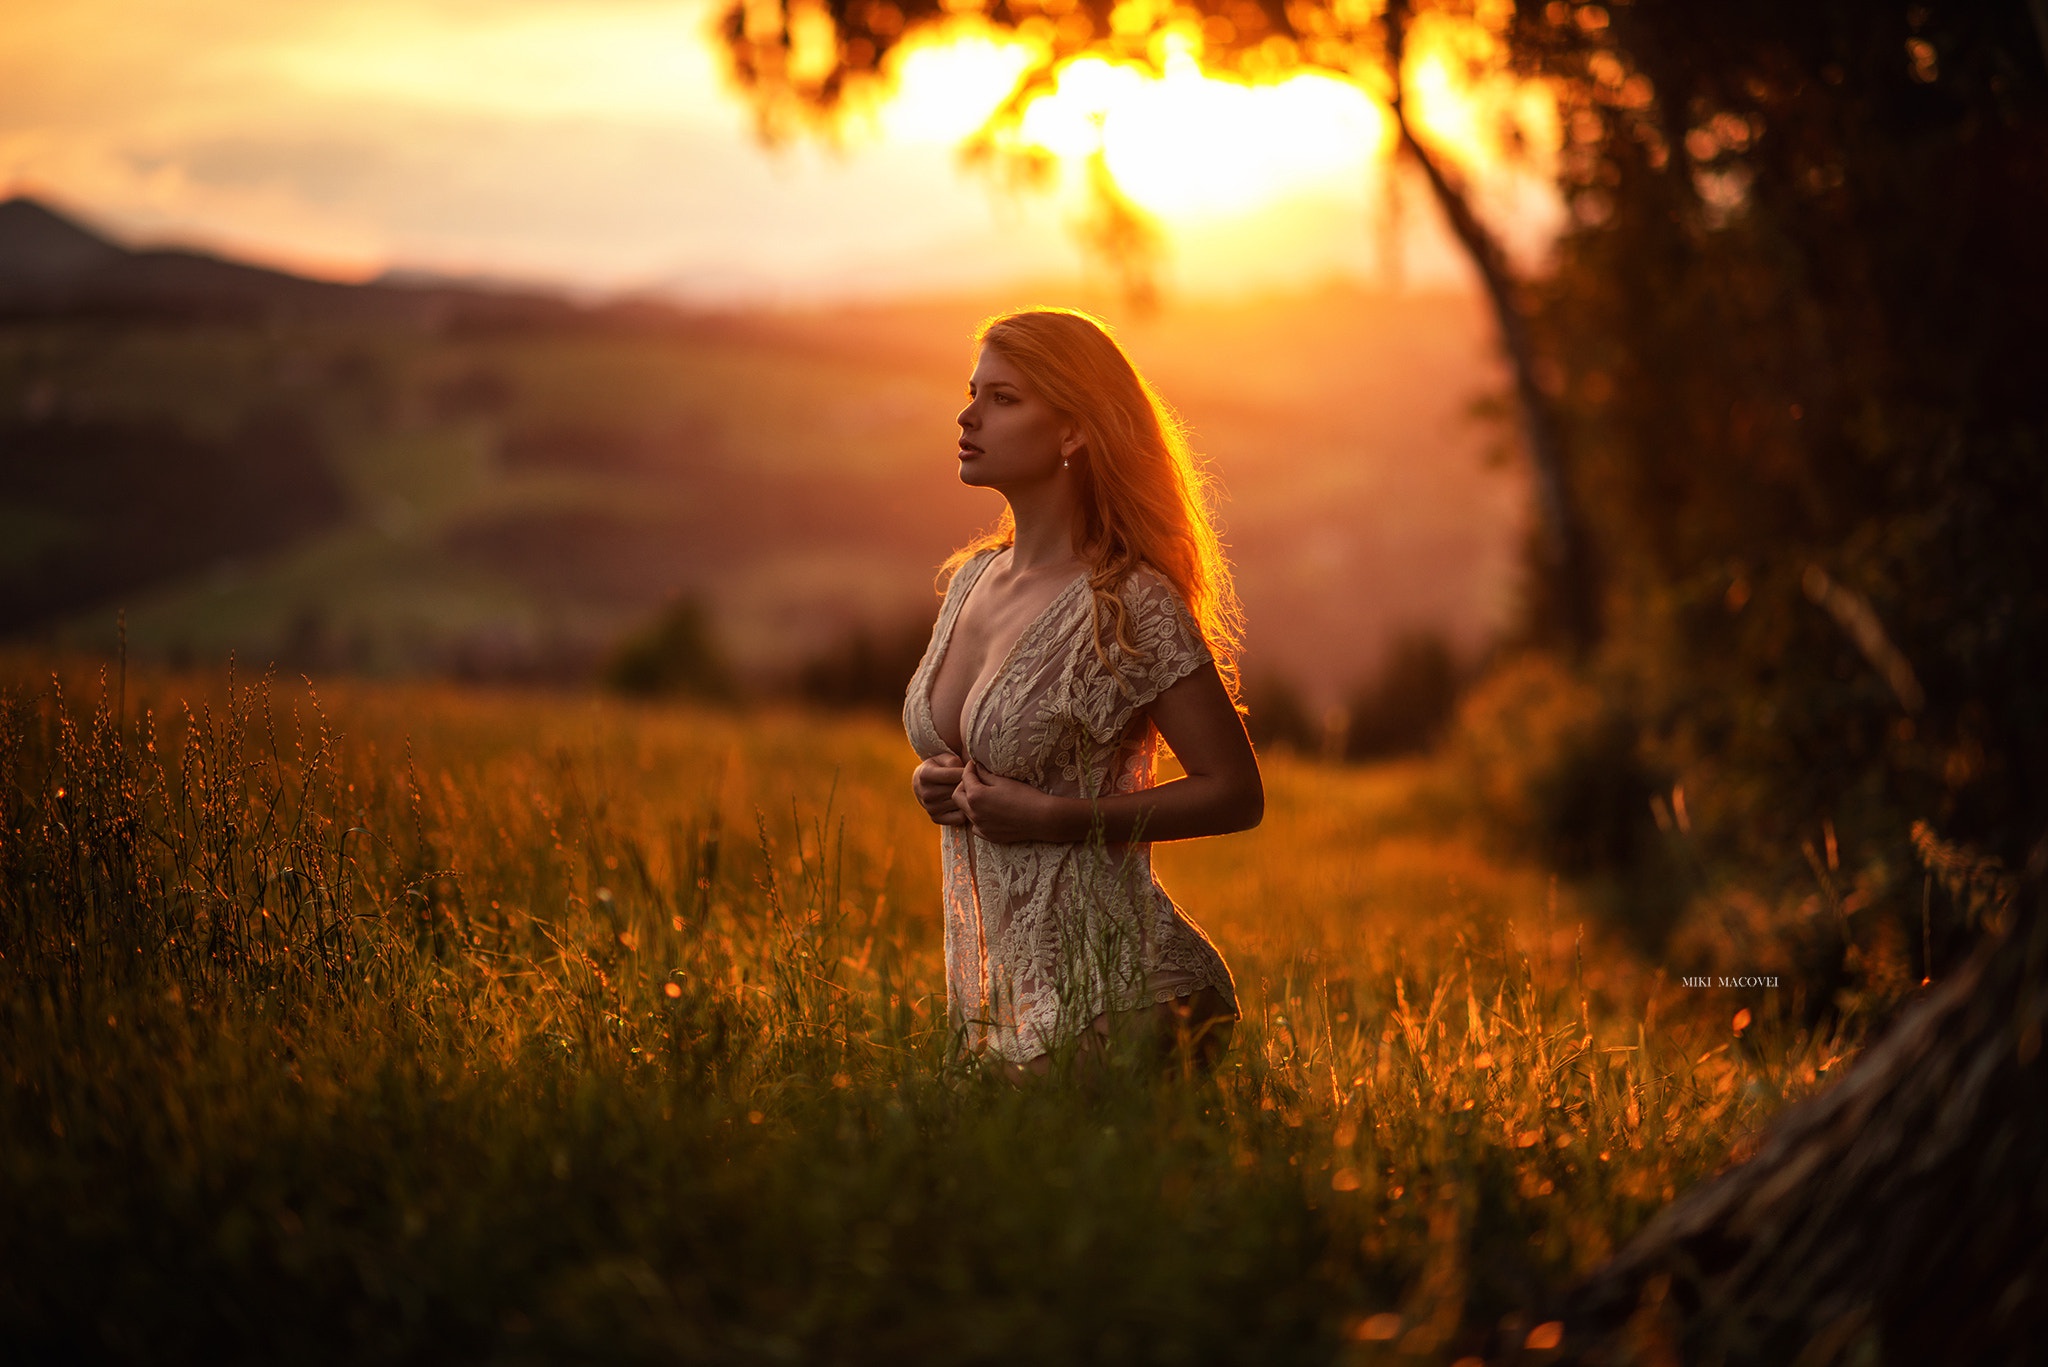
women, lady, model, person, photography, wallpaper, plant, cloud, ecoregion, People in nature, light, natural landscape, natural environment, flash photography, happy, orange, afterglow, sunlight, dusk, sky, grass, sunrise, yellow, sunset, atmospheric phenomenon, grassland, morning, sun, landscape, summer, horizon, wood, tree, meadow, backlighting, beauty, long hair, forest, astronomical object, prairie, red sky at morning, dawn, heat, evening, brown hair, lens flare, field, wilderness, spring, portrait photography, hill, pasture, fun, wildlife, portrait, wildflower, photo shoot, autumn, sitting